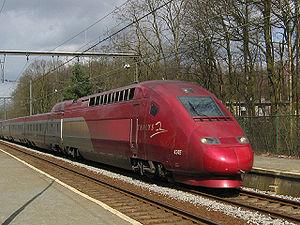
La liste qui suit est une liste de trains à grande vitesse limitée aux rames roulantes conventionnelles qui ont été, sont ou seront en service commercial sous peu.
Thalys International est un consortium d'entreprises ferroviaires de transport de passagers entre la France, la Belgique, l'Allemagne et les Pays-Bas autour de l'axe Paris – Bruxelles. Thalys est également une marque commerciale déposée franco-belge.